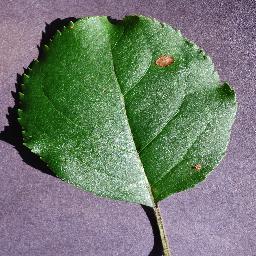
Label: Apple___Black_rot